Old Kiln Light Railway

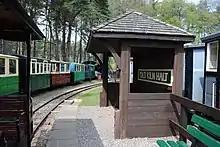
Old Kiln Halt on 22 April 2019

Old Kiln Halt is where the locomotive works and carriage sheds are located, along with further storage sidings. The platform at this station is currently not open for public use.